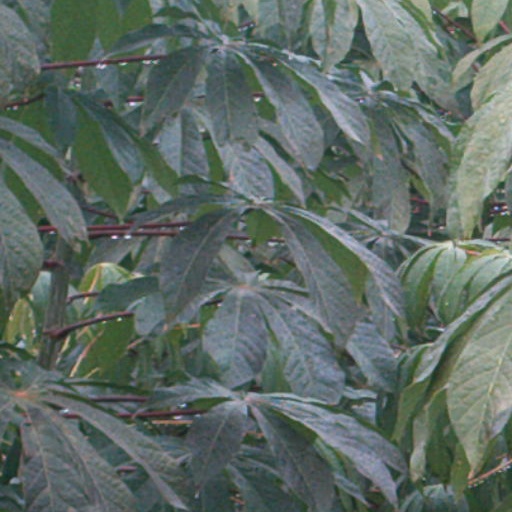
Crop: cassava